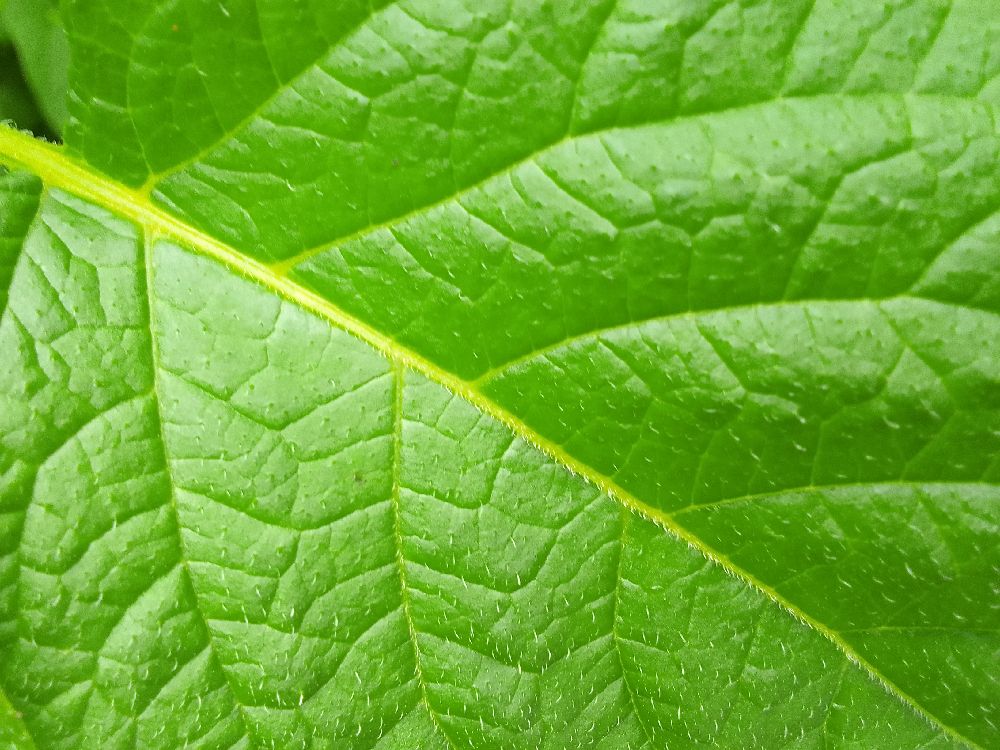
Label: Healthy